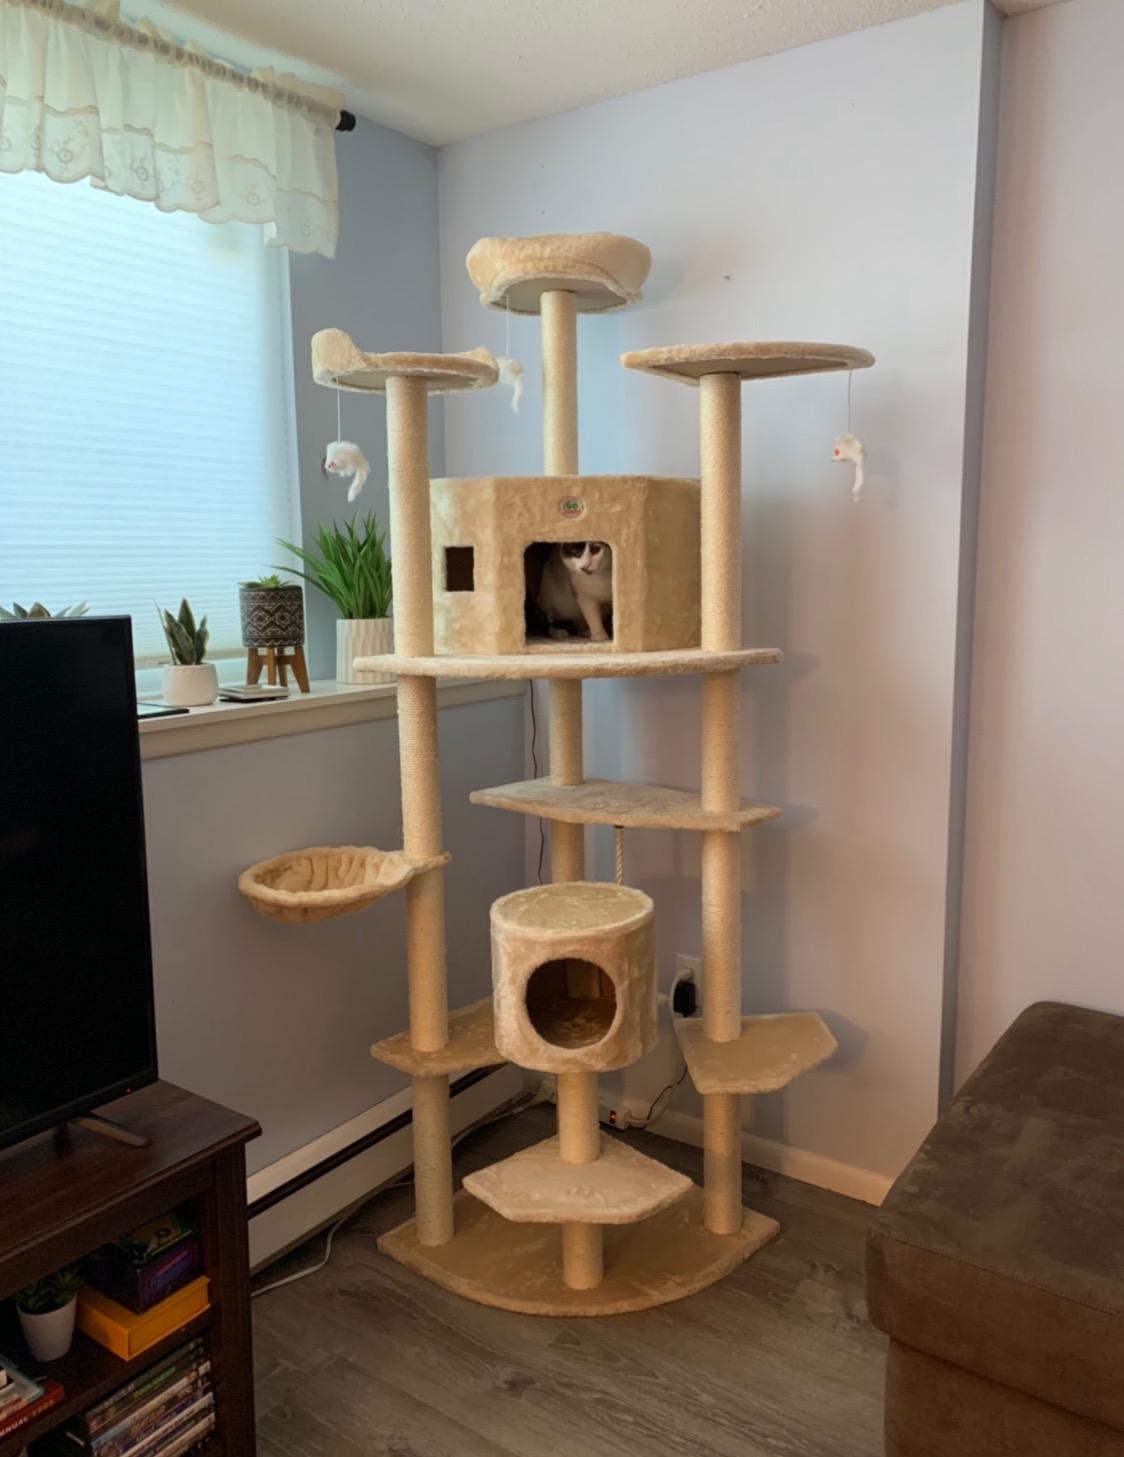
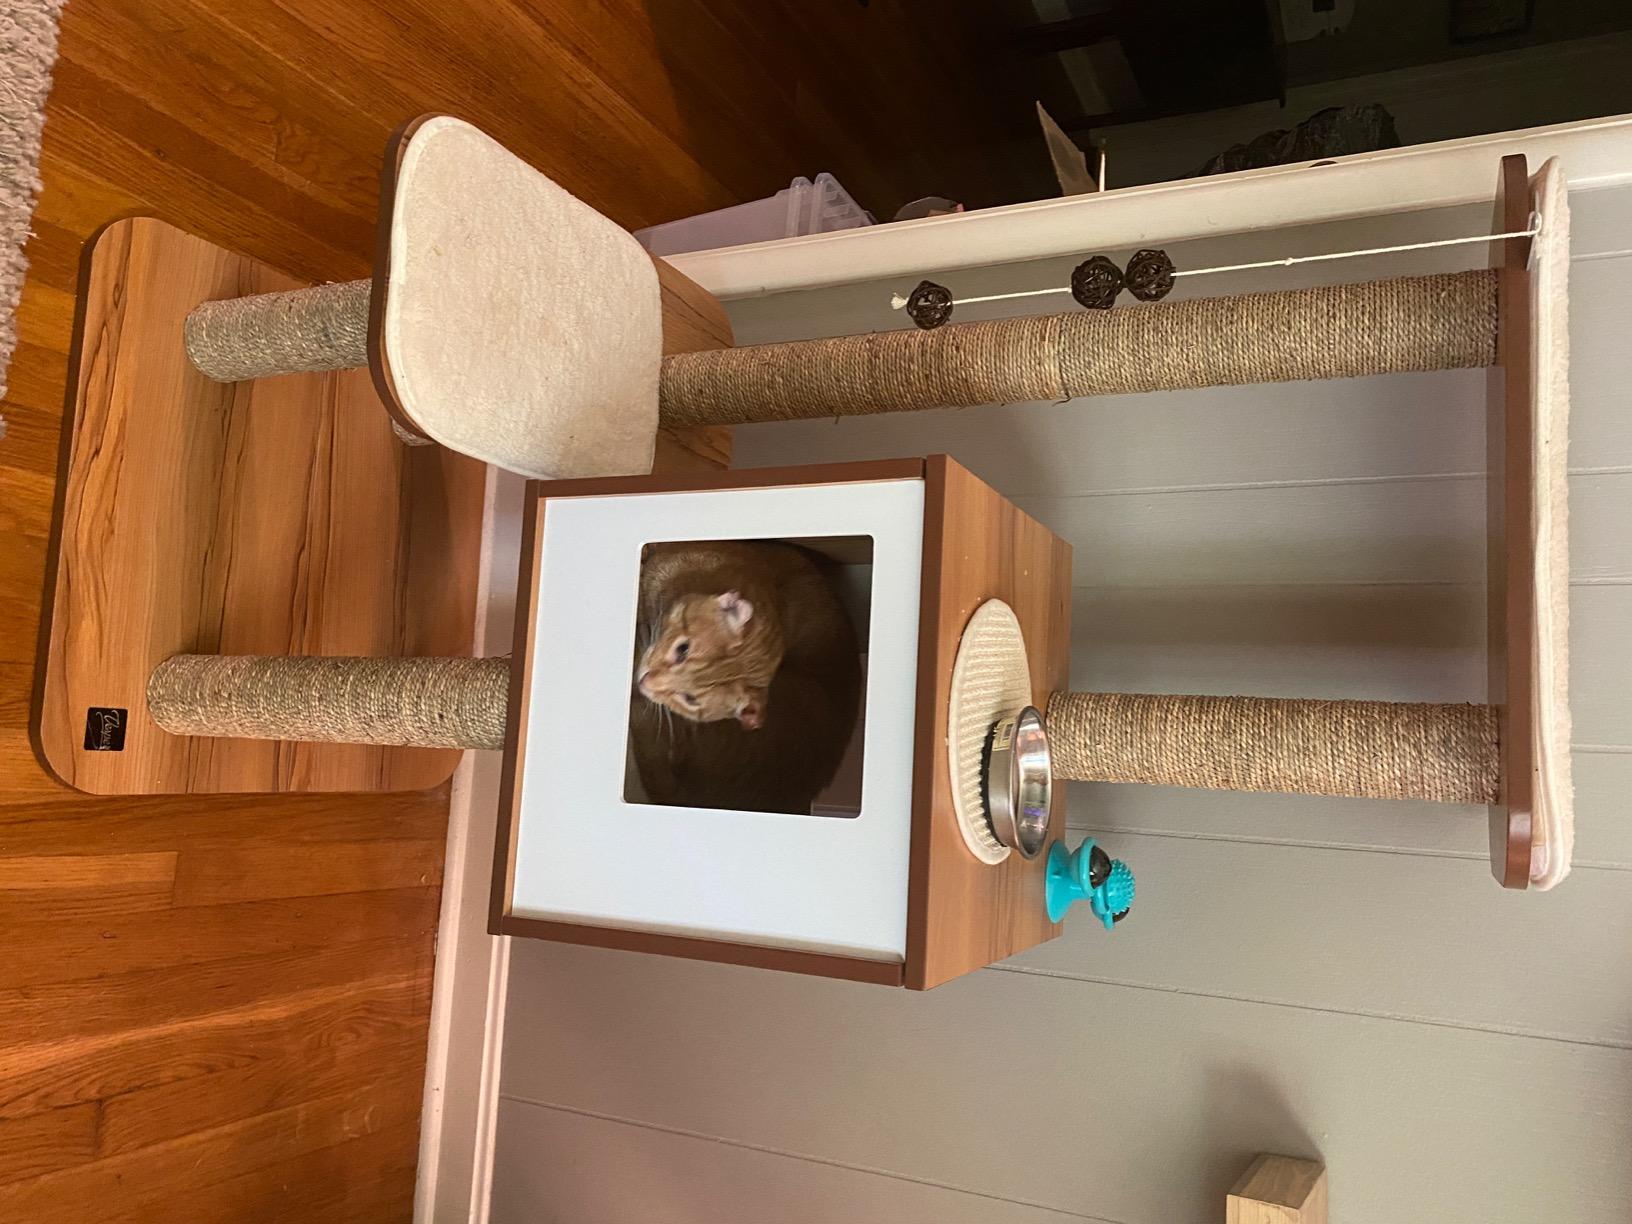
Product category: items_cat tree
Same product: no